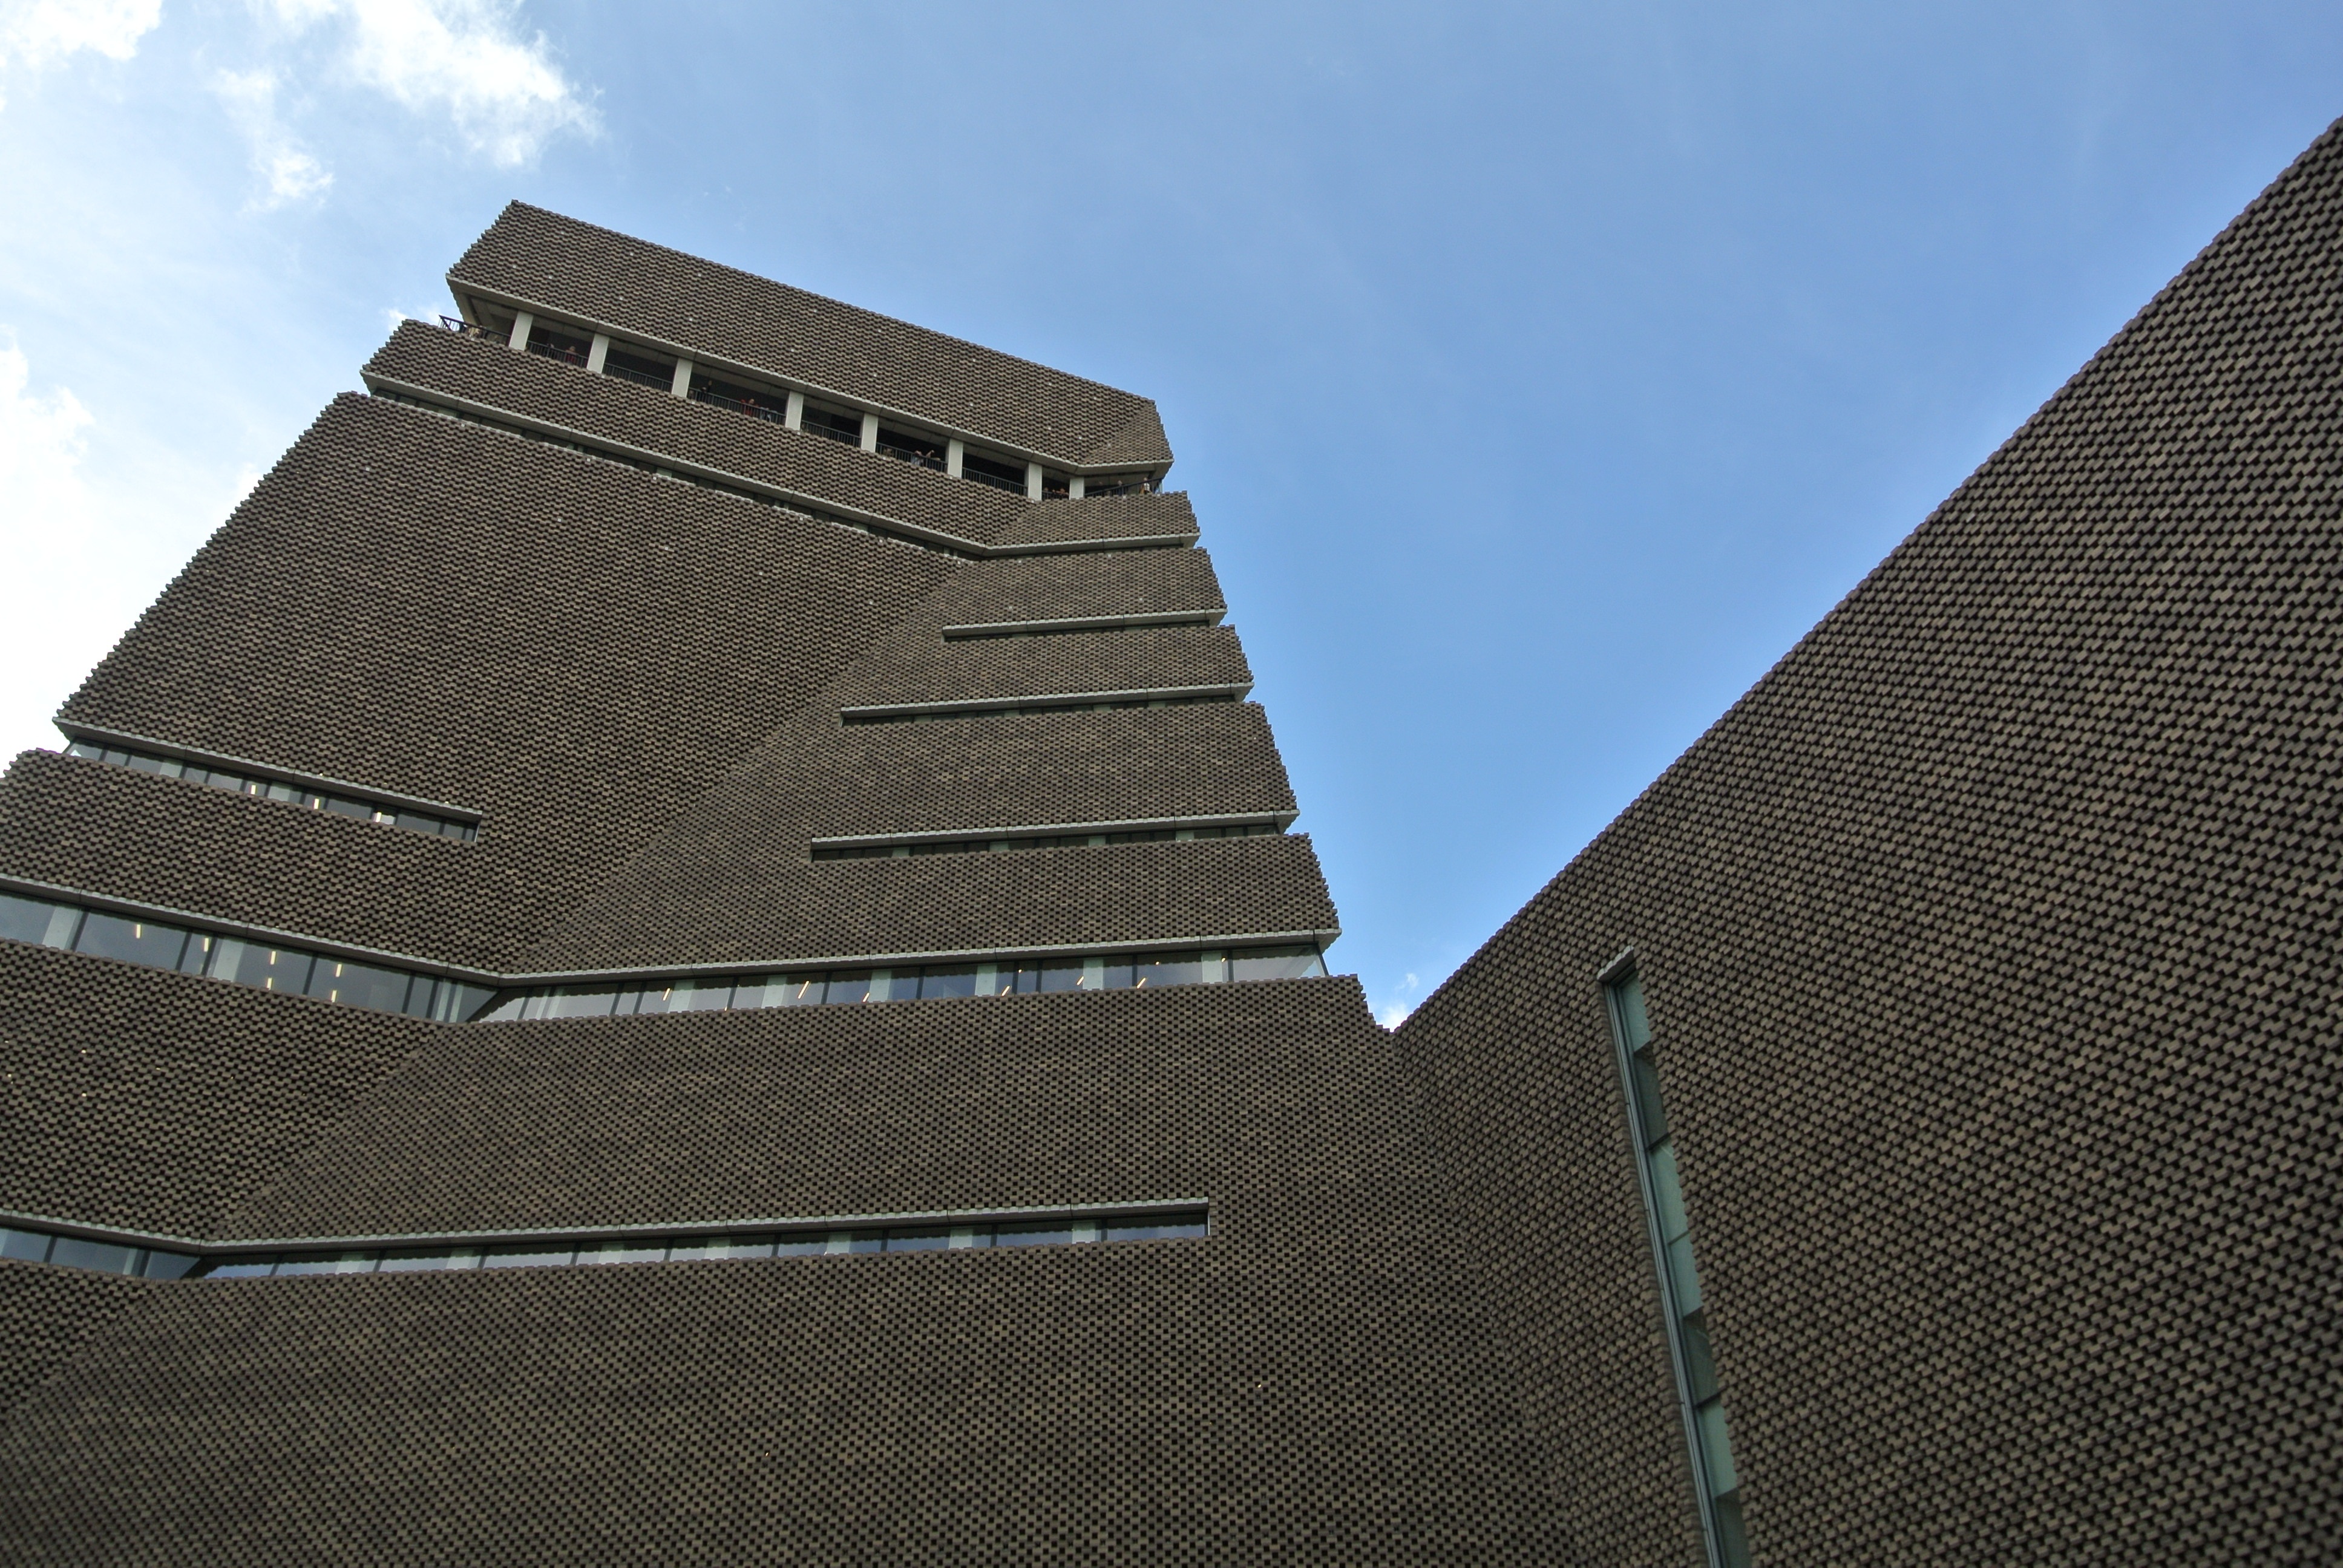
architecture, roof, skyscraper, line, tower, landmark, facade, modern, tower block, london, architechture, brickwork, tate